Apalachicola River Wildlife and Environmental Area

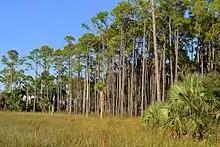
Pines abutting the estuary at ARWEA

Plant and animal diversity is high within the Lower Apalachicola River system and many imperiled species call this property home. These species include red-cockaded woodpeckers, Bachman's sparrow, Apalachicola alligator snapping turtles, and Florida black bears. Additionally, dozens of migratory bird species pass through the area each spring and fall.